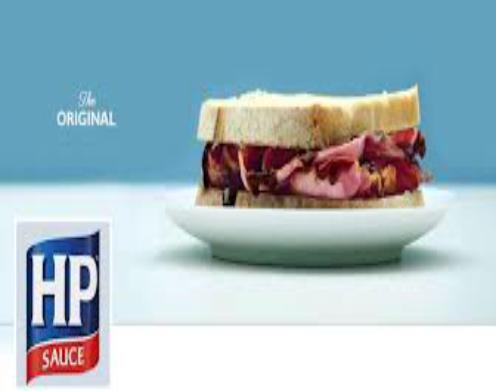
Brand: HP Sauce
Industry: Food